Kuala Lumpur

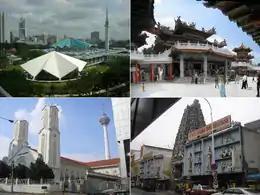
Clockwise from top left: Masjid Negara, Thean Hou Temple, Sri Mahamariamman Temple, St. John's Cathedral

Kuala Lumpur and its surrounding urban areas form the most industrialised and economically, the fastest-growing region in Malaysia. Despite the relocation of federal government administration to Putrajaya, certain government institutions such as Bank Negara Malaysia ("National Bank of Malaysia"), Companies Commission of Malaysia and Securities Commission as well as most embassies and diplomatic missions have remained in the city. The city remains the economic and business hub of the country. Kuala Lumpur is a centre for finance, insurance, real estate, media and the arts of Malaysia. Kuala Lumpur is rated the only global city in Malaysia, according to the Globalization and World Cities Study Group and Network (GaWC).